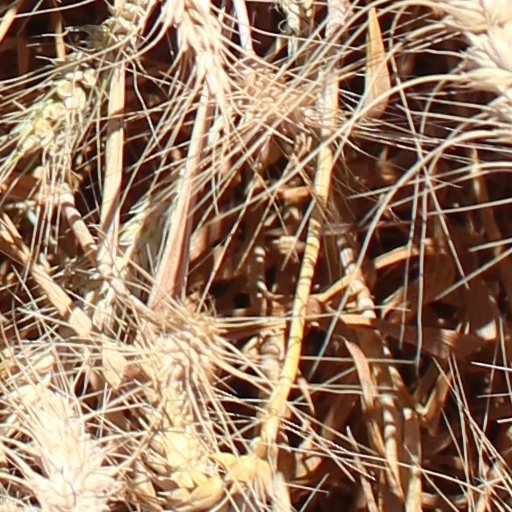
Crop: wheat